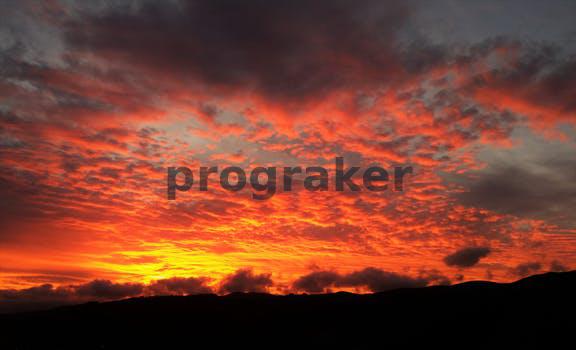
Label: Watermark